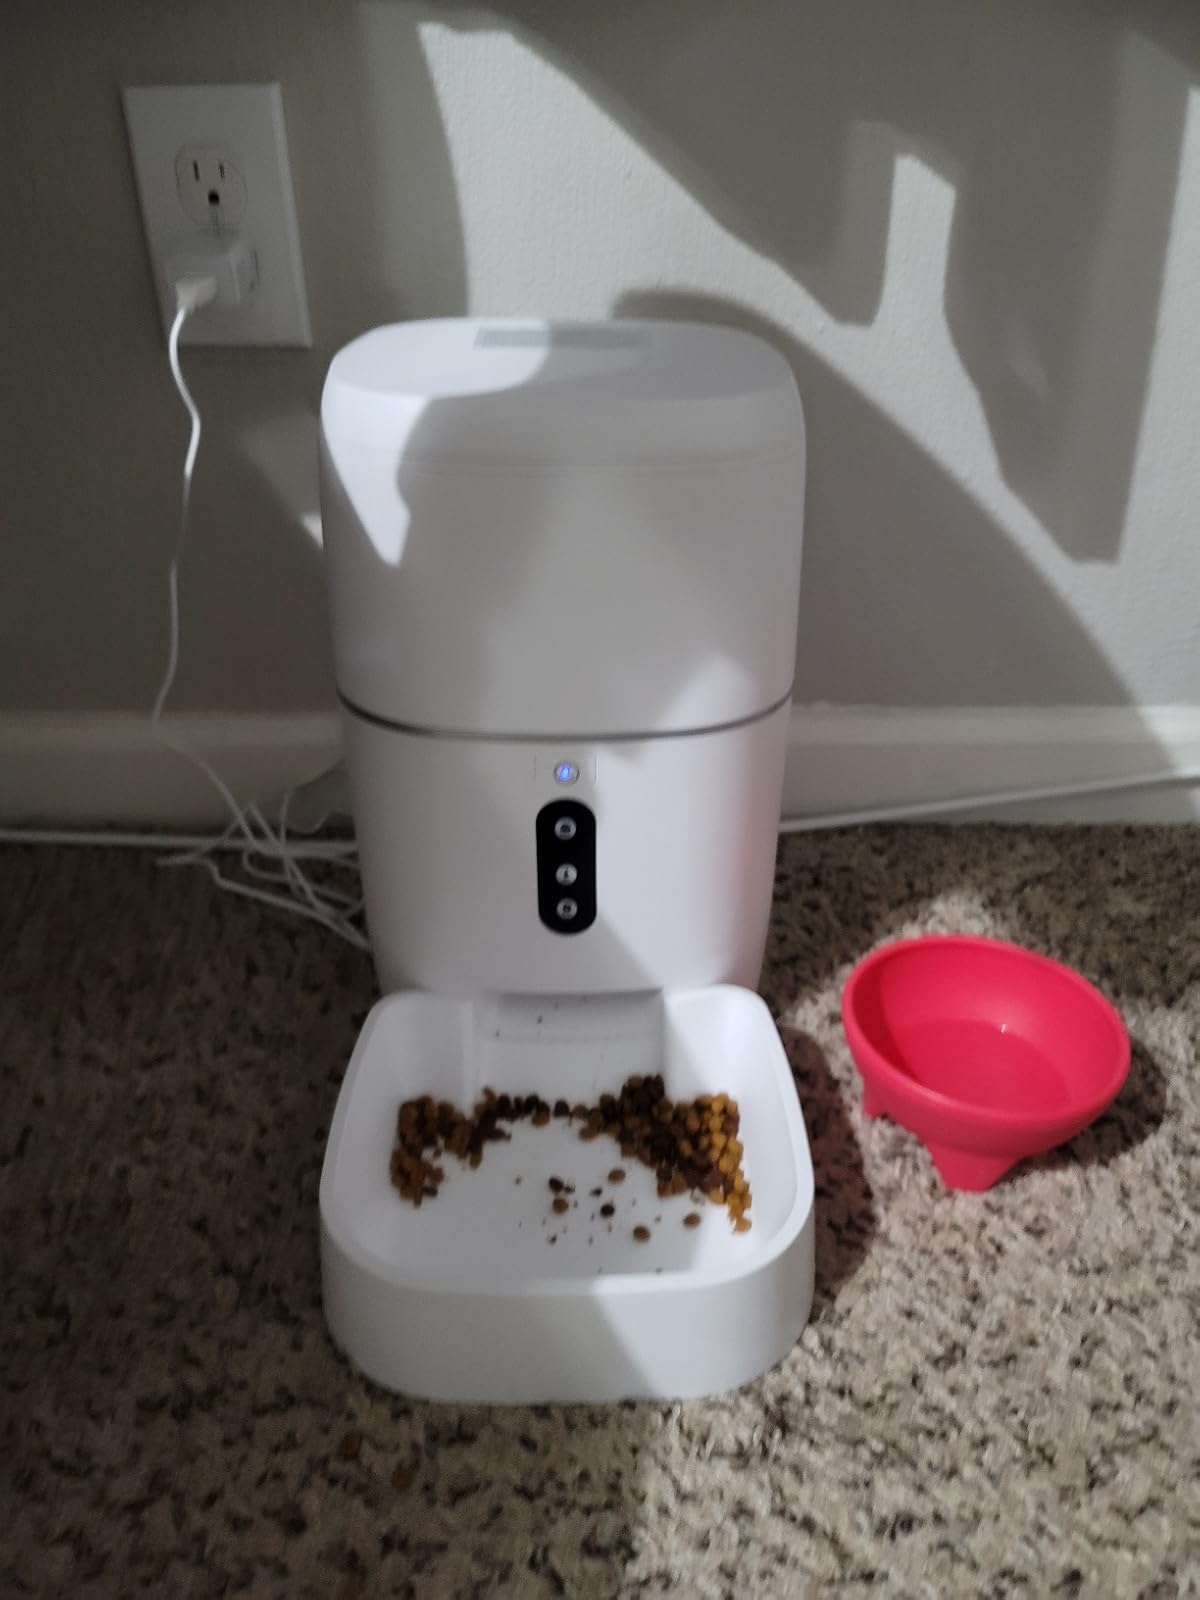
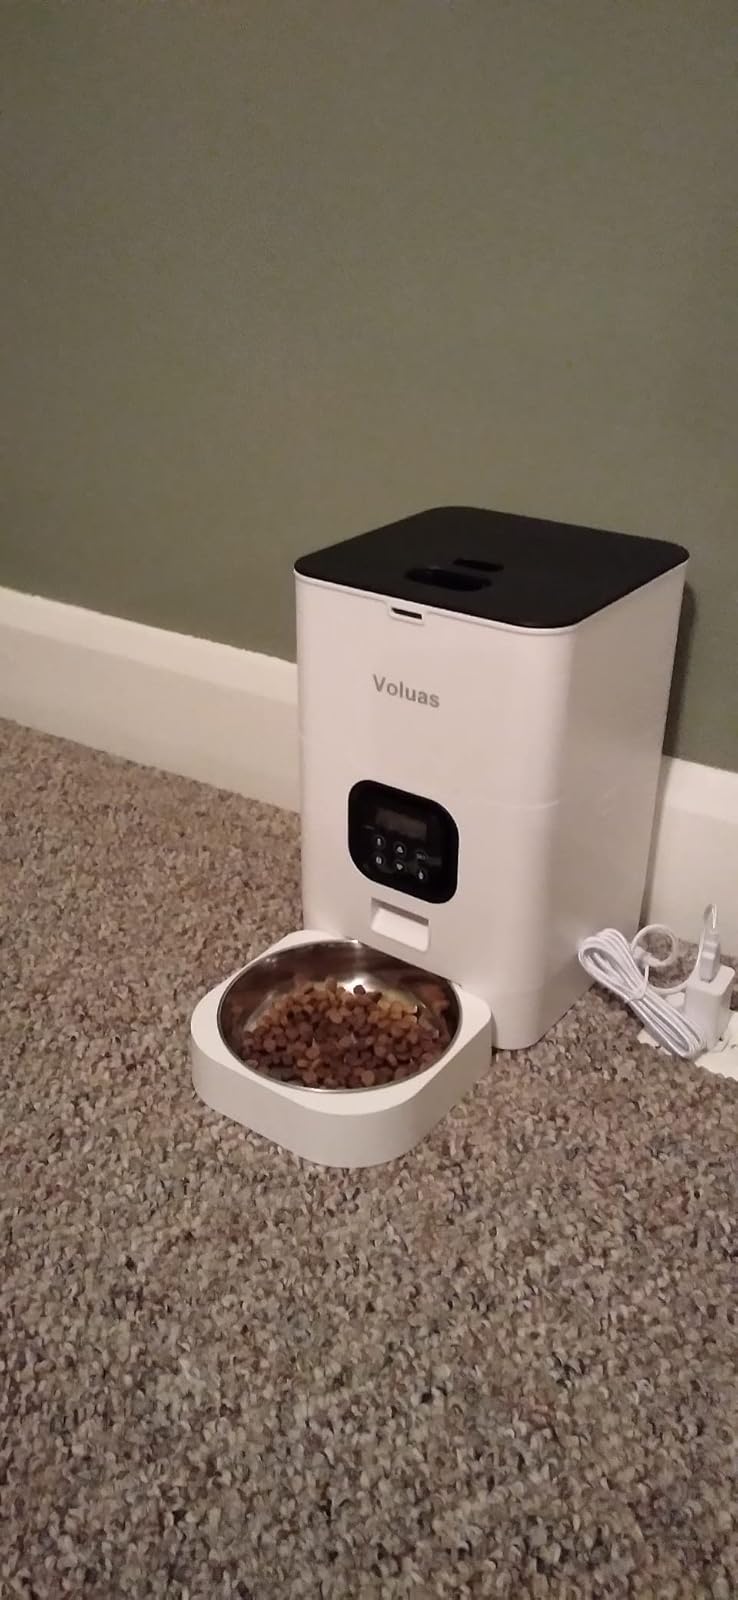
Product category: items_feeder
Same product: no